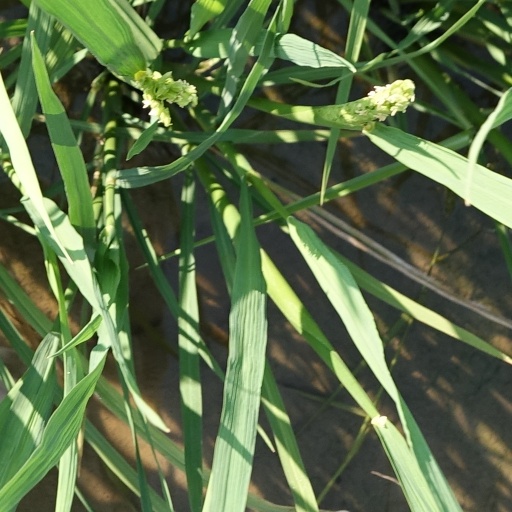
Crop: rice